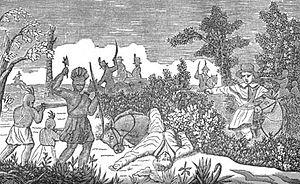
La guerre de Black Hawk est un bref conflit qui eut lieu en 1832 entre les États-Unis et des Amérindiens conduits par Black Hawk, un chef sauk. La guerre éclate peu après que Black Hawk et un groupe de Sauks, de Mesquakies, et de Kickapous connu sous le nom de British Band traverse le fleuve Mississippi vers l'État américain de l'Illinois en avril 1832. Les motifs de Black Hawk sont ambigus, mais il espérait apparemment éviter une effusion de sang alors qu'ils se réinstallaient sur des terres qui avaient été cédées aux États-Unis dans un traité disputé de 1804.